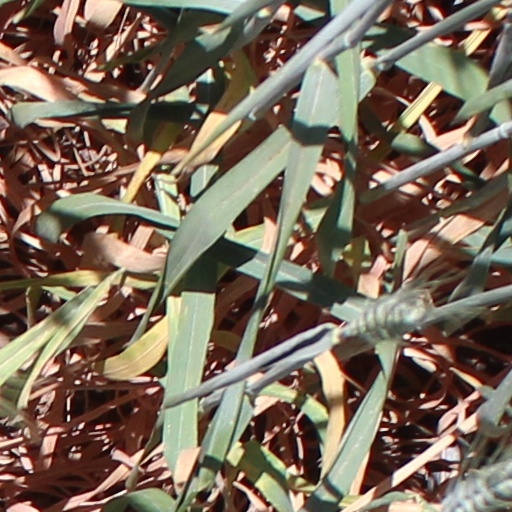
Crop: wheat